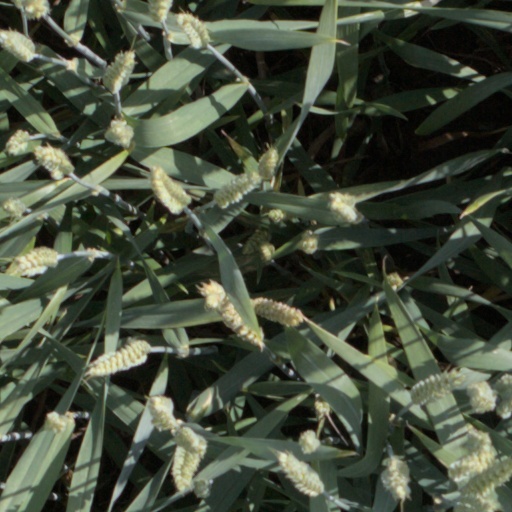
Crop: wheat